Mimmshall Brook

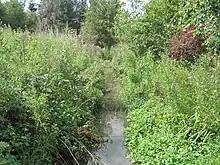
Mimmshall Brook in Saffron Green Meadows

Mimmshall Brook is a long stream (brook) in Greater London and Hertfordshire, England. Rising from two sources—one in Hertsmere, Hertfordshire, and the other in Arkley, London Borough of Barnet—the brook drains into a catchment area of at Water End Swallow Holes, Welham Green, North Mymms. It is a tributary of the River Colne.